Amintore Fanfani

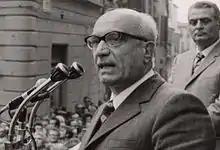
Amintore Fanfani during a Christian Democracy rally in the late 1960s

Despite a good approval in public opinion, his reformist policy produced a significant mistrust of the Italian industrial class and the right-wing of the Christian Democracy; multinational potentates opposed the opening to the Arab countries led by Fanfani's ally Enrico Mattei, founder of Eni.